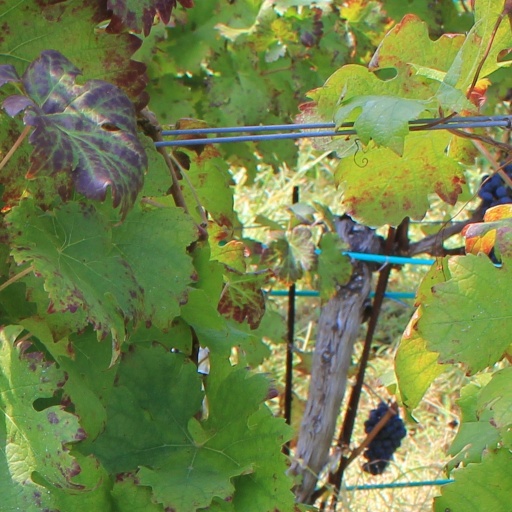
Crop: grape